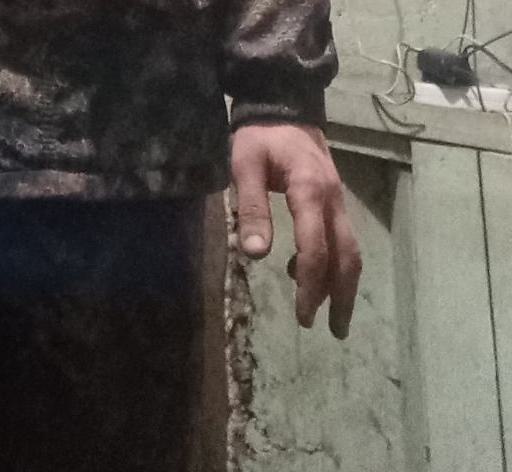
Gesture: no_gesture